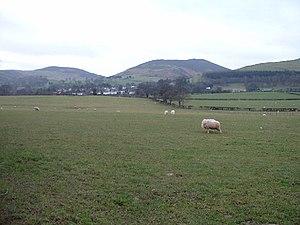
Dyffryn Clwyd est une vallée étendue située dans le comté de Denbighshire. Il est ainsi nommé en raison du Clwyd, fleuve principal de la région qui traverse Rhuthun, Dinbych et Rhuddlan avant de se jeter dans la mer à Rhyl.